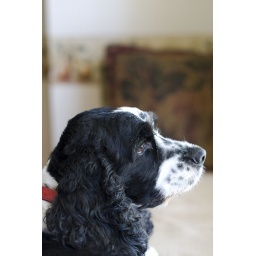
My mom's party colored Cocker Spaniel, Benji. He's a pain in the butt but he's a cute dog....when he's sleeping =)